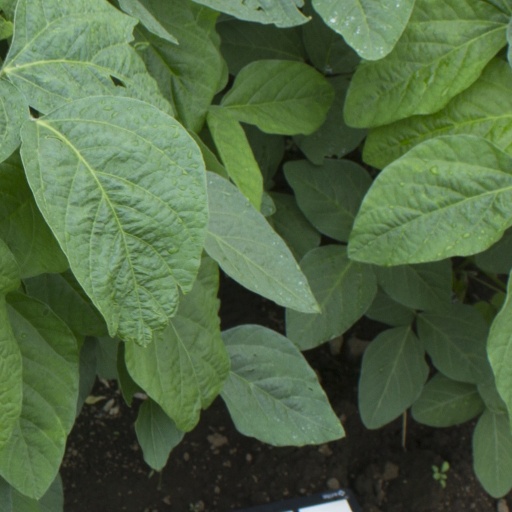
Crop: soybean